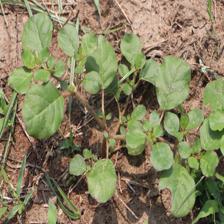
Label: BroadLeafWeed